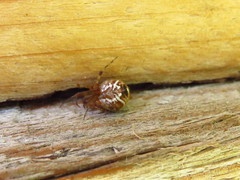
Species: Parasteatoda_tepidariorum